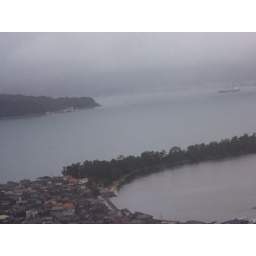
There are about 8,000 pine trees in the sandbay